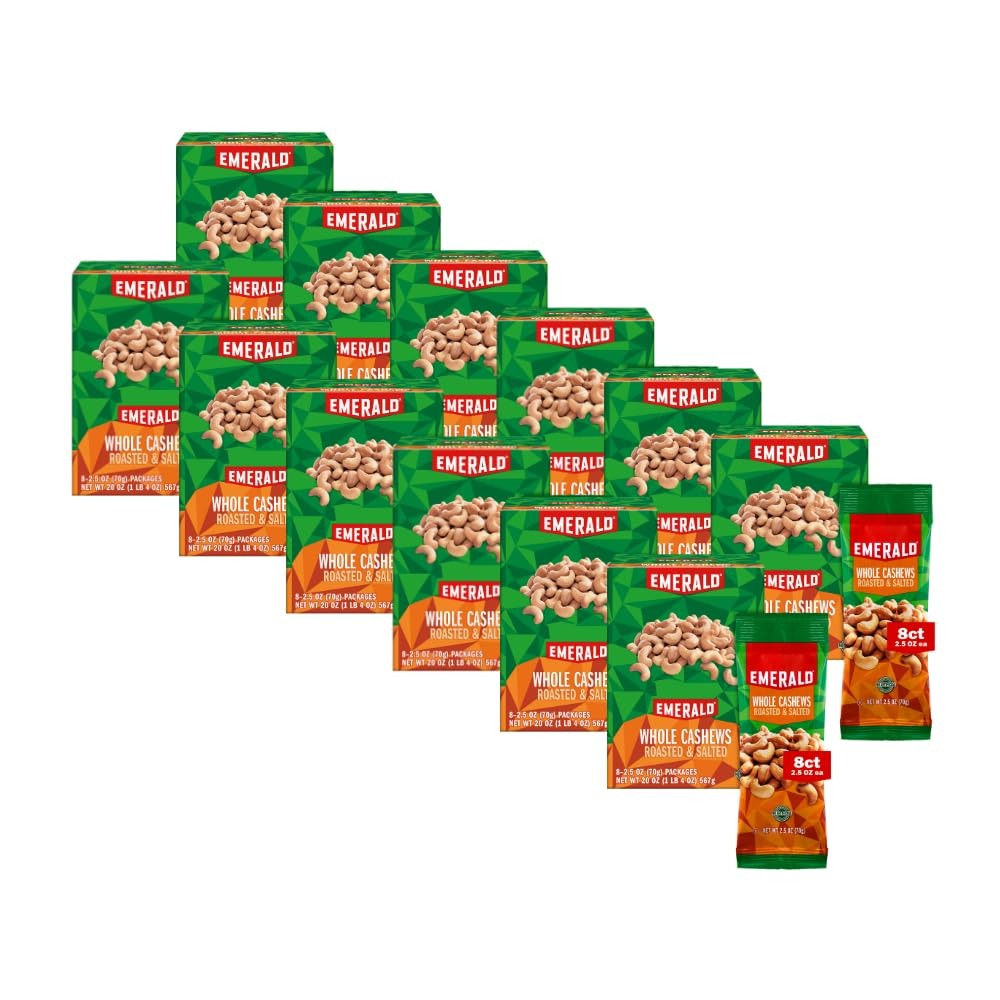
Item Name: Emerald Nuts, Whole Cashews Roasted & Salted, 8 CT, 20 OZ (Pack of 12)
Bullet Point 1: PERFECT FOR SNACKING: Grab a "whole" handful of Emerald Nuts Roasted and Salted Cashews and enjoy their big flavor! Your snacking happiness is our greatest concern.
Bullet Point 2: ONLY THE GOOD STUFF: We source only the tastiest, highest-quality nuts! Our cashews are Kosher Certified, non-GMO, and contain no artificial preservatives, flavors or synthetic colors.
Bullet Point 3: A NUTRITIOUS CHOICE: Cashews help fuel your day! Nuts are the ideal on-the-go, read-to-eat, travel-friendly snack for kids and adults.
Bullet Point 4: TAKE THEM TO GO: Convenient individual packs easily fit in a lunch box, backpack, or purse, meaning you can satisfy your cashew craving wherever your day takes you.
Bullet Point 5: NUTTY SATISFACTION: Our secret is in our distinct taste that each nut provides. Bring these along for a snack or lunch at work, school or home! Great for snacking, these are a must-have for the pantry!
Product Description: At Emerald we're nuts about providing you with high-quality and delicious nuts. Our cashews are roasted to perfection and salted with cashew-lovers in mind. Our secret is in our distinct flavor that each nut provides. These poppable nuts are something you can feel good about eating. Since it's non-GMO, Kosher Certified, and contains no artificial preservatives, flavors or synthetic colors, it's a snack you'll feel good about!
Value: 240.0
Unit: Ounce

Price: 265.17